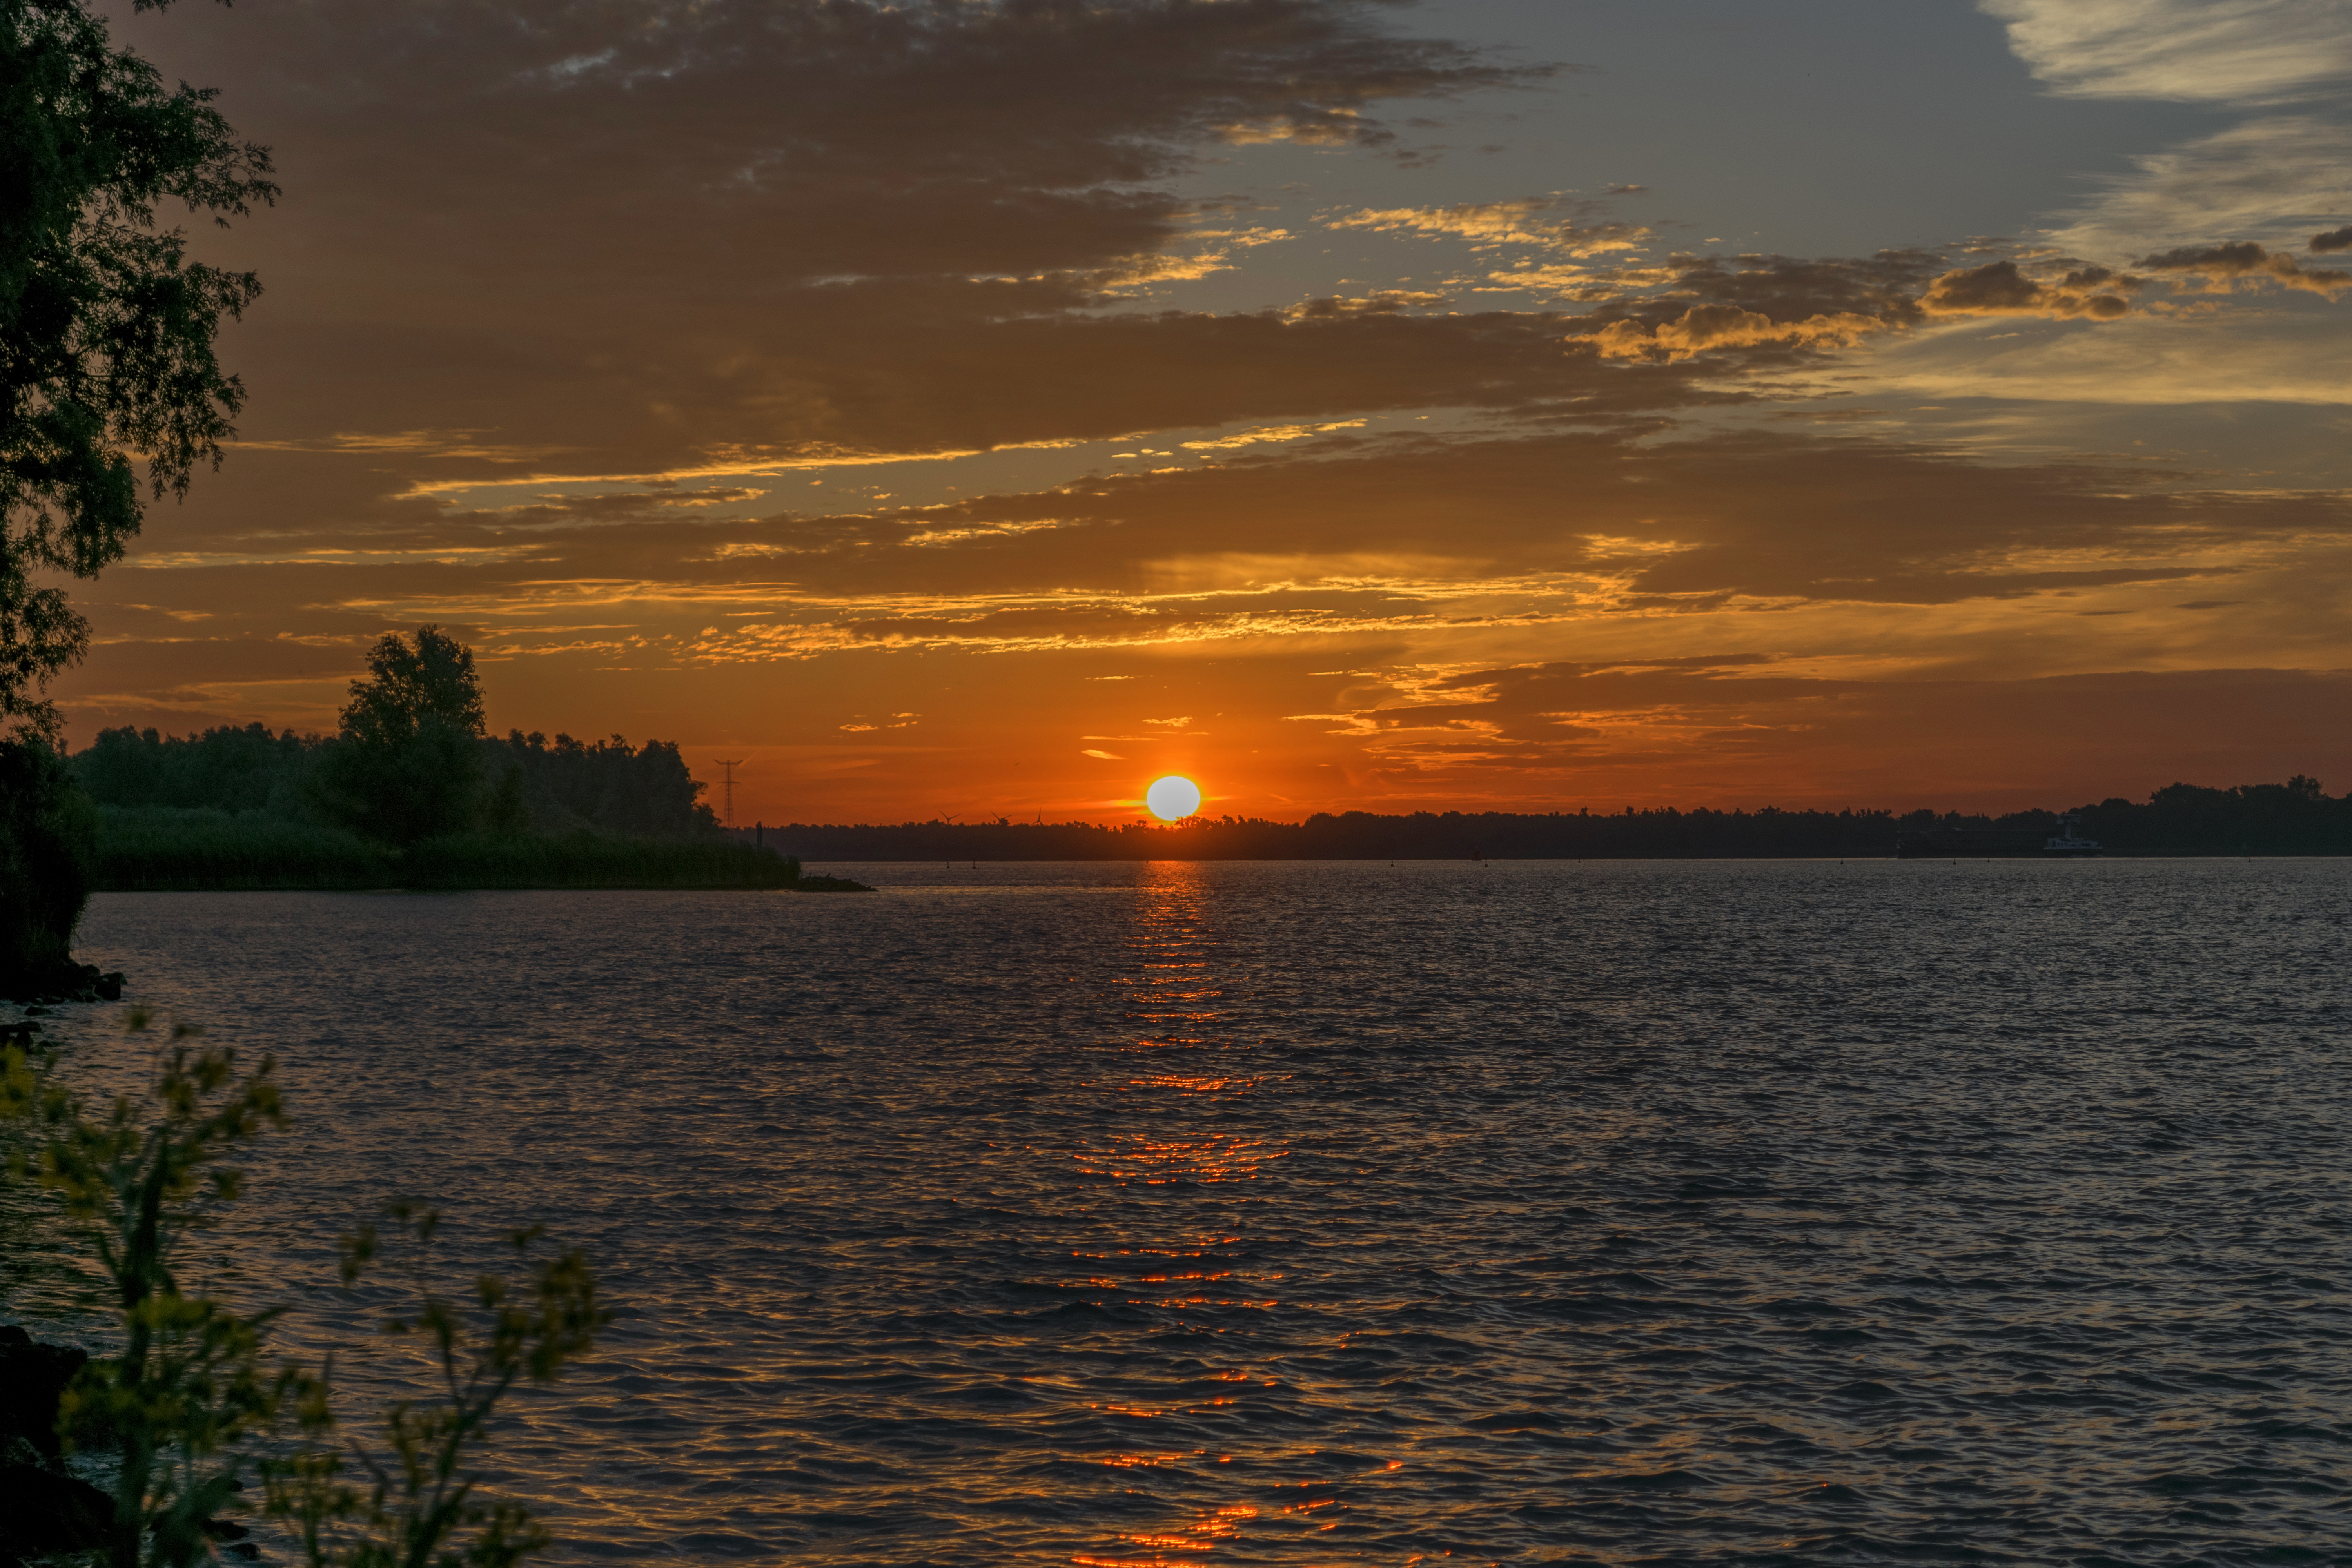
landscape, sea, water, nature, outdoor, ocean, horizon, cloud, sky, sunshine, sun, sunrise, sunset, sunlight, morning, lake, dawn, river, dusk, evening, reflection, serene, bay, nikon, nederland, netherlands, outdoorphotography, paulvandevelde, pdvandevelde, padagudaloma, natuurfotografie, naturephotographer, dordrecht, biesbosch, tongplaat, nederlandinfotos, nieuwemerwede, zonsopgang, zonsopkomst, afterglow, rievier, red sky at morning